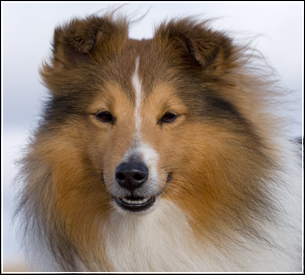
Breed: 274-n000110-Shetland_sheepdog